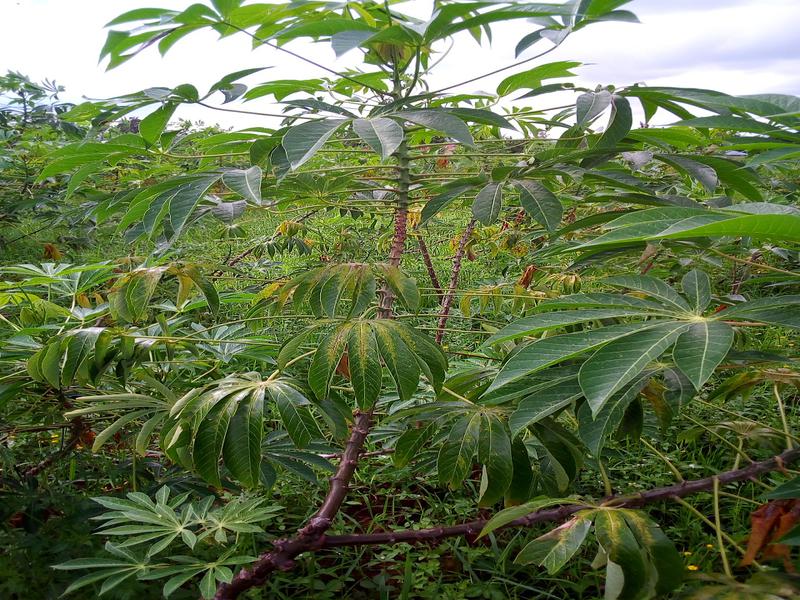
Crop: cassava
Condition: healthy